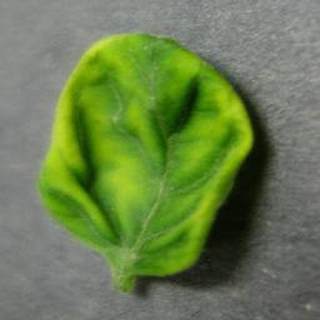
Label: tomato_yellow_leaf_curl_virus